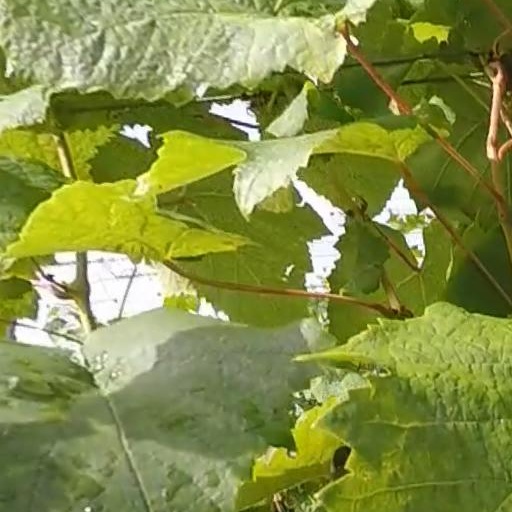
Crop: grape